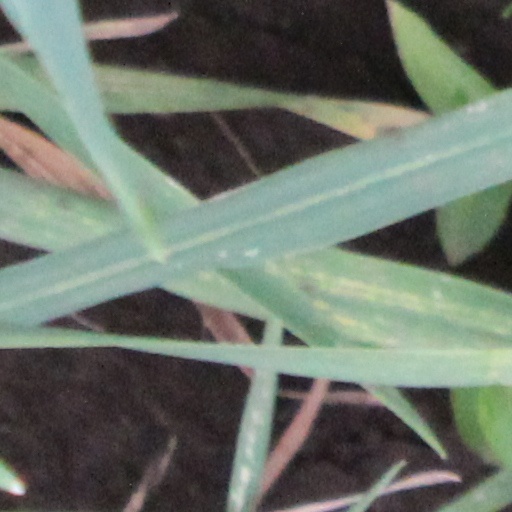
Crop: wheat